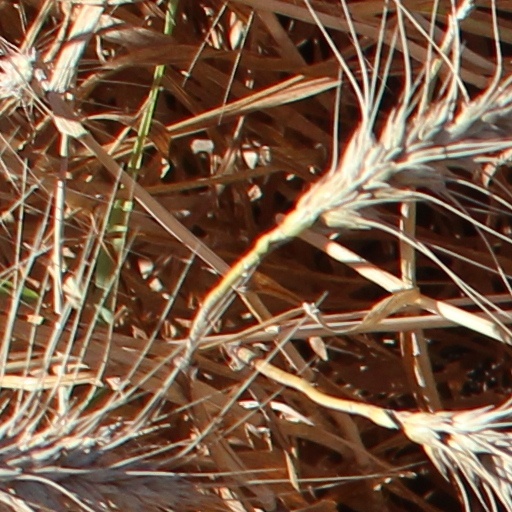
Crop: wheat